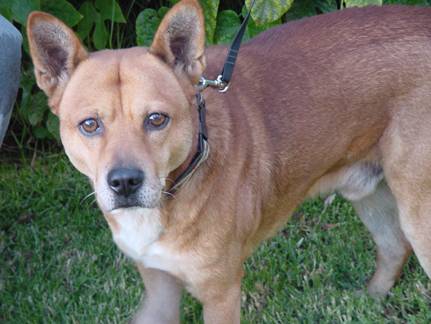
Label: dog